Charles (Tamil militant)

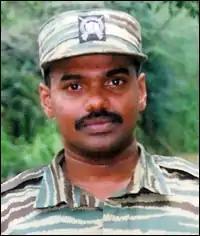

Shanmuganathan Ravishankar ( "Caṇmukanātaṉ Ravicaṅkar"; died 5 January 2008; commonly known by the nom de guerre Charles) was a leading member of the TOSIS, the intelligence wing of Liberation Tigers of Tamil Eelam (LTTE), a separatist Tamil militant organisation in Sri Lanka.